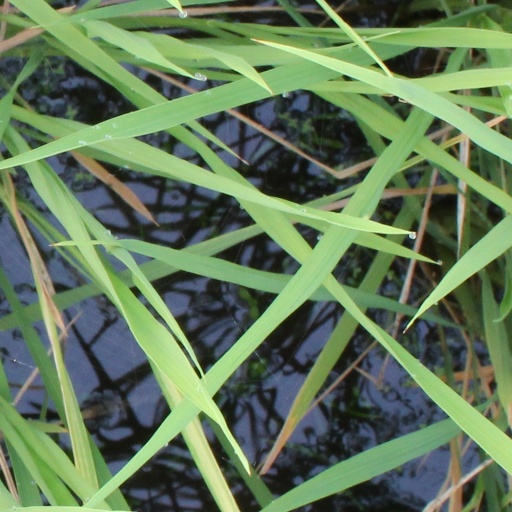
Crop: rice